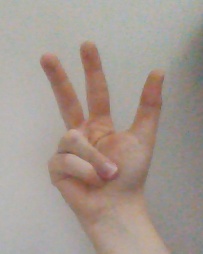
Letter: al